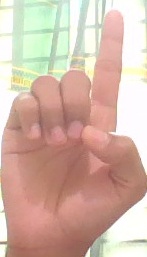
ASL sign: D